Jammu dress

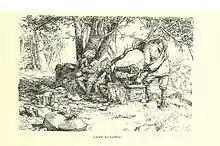
Men of the Indian Army in Punjabi churidar suthans (1895 Punjab Hills)

However, the modern style of suthan worn in Jammu is a remnant of the tight suthan which was once popular throughout the Punjab region. It is very loose at the top but is very tight from the knees to the ankles.